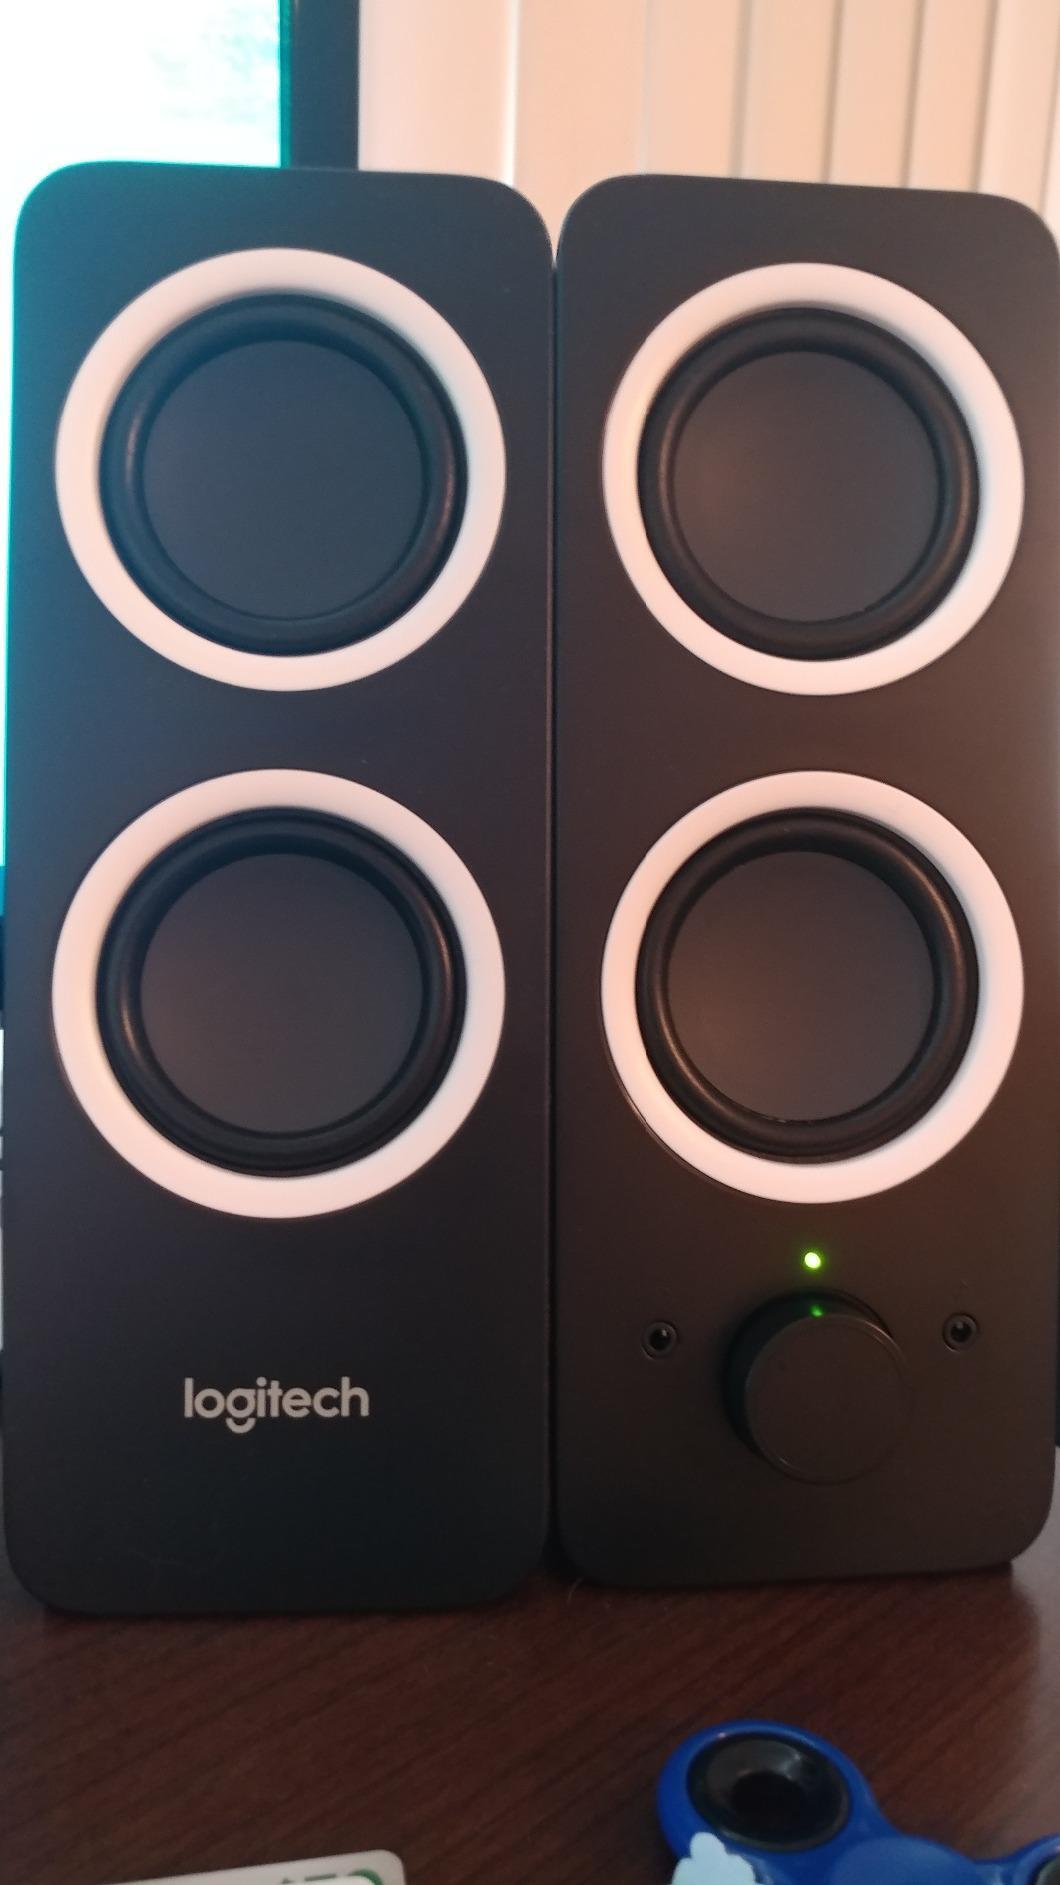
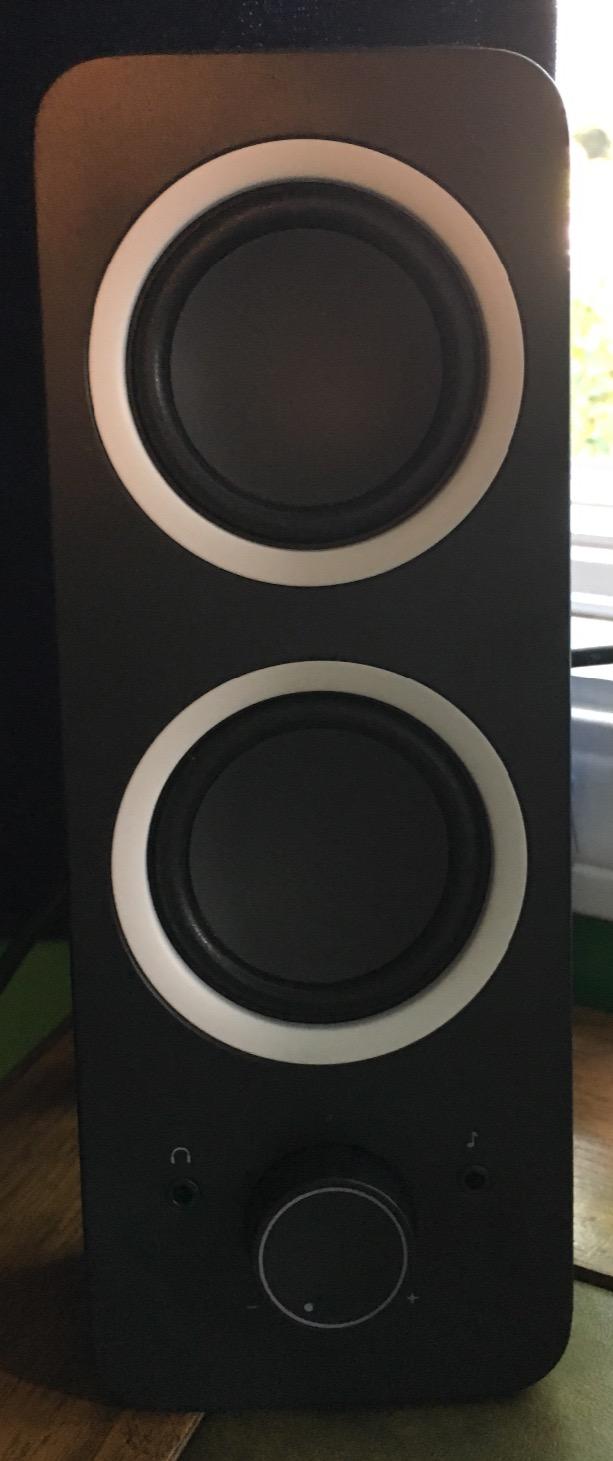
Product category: speaker
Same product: yes